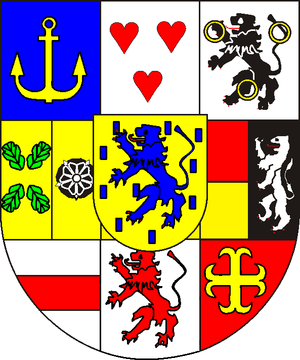
La Maison de Solms est une ancienne famille de la haute noblesse allemande, qui prétendait remonter à Othon, frère du roi Conrad Iᵉʳ de Germanie, tandis que son premier membre connu est le seigneur Marquardus de Sulmese, mentionné comme témoin au monastère de Schiffenberg à Giessen en 1129.
Le Cercle du Haut-Rhin est un cercle impérial du Saint-Empire romain germanique.